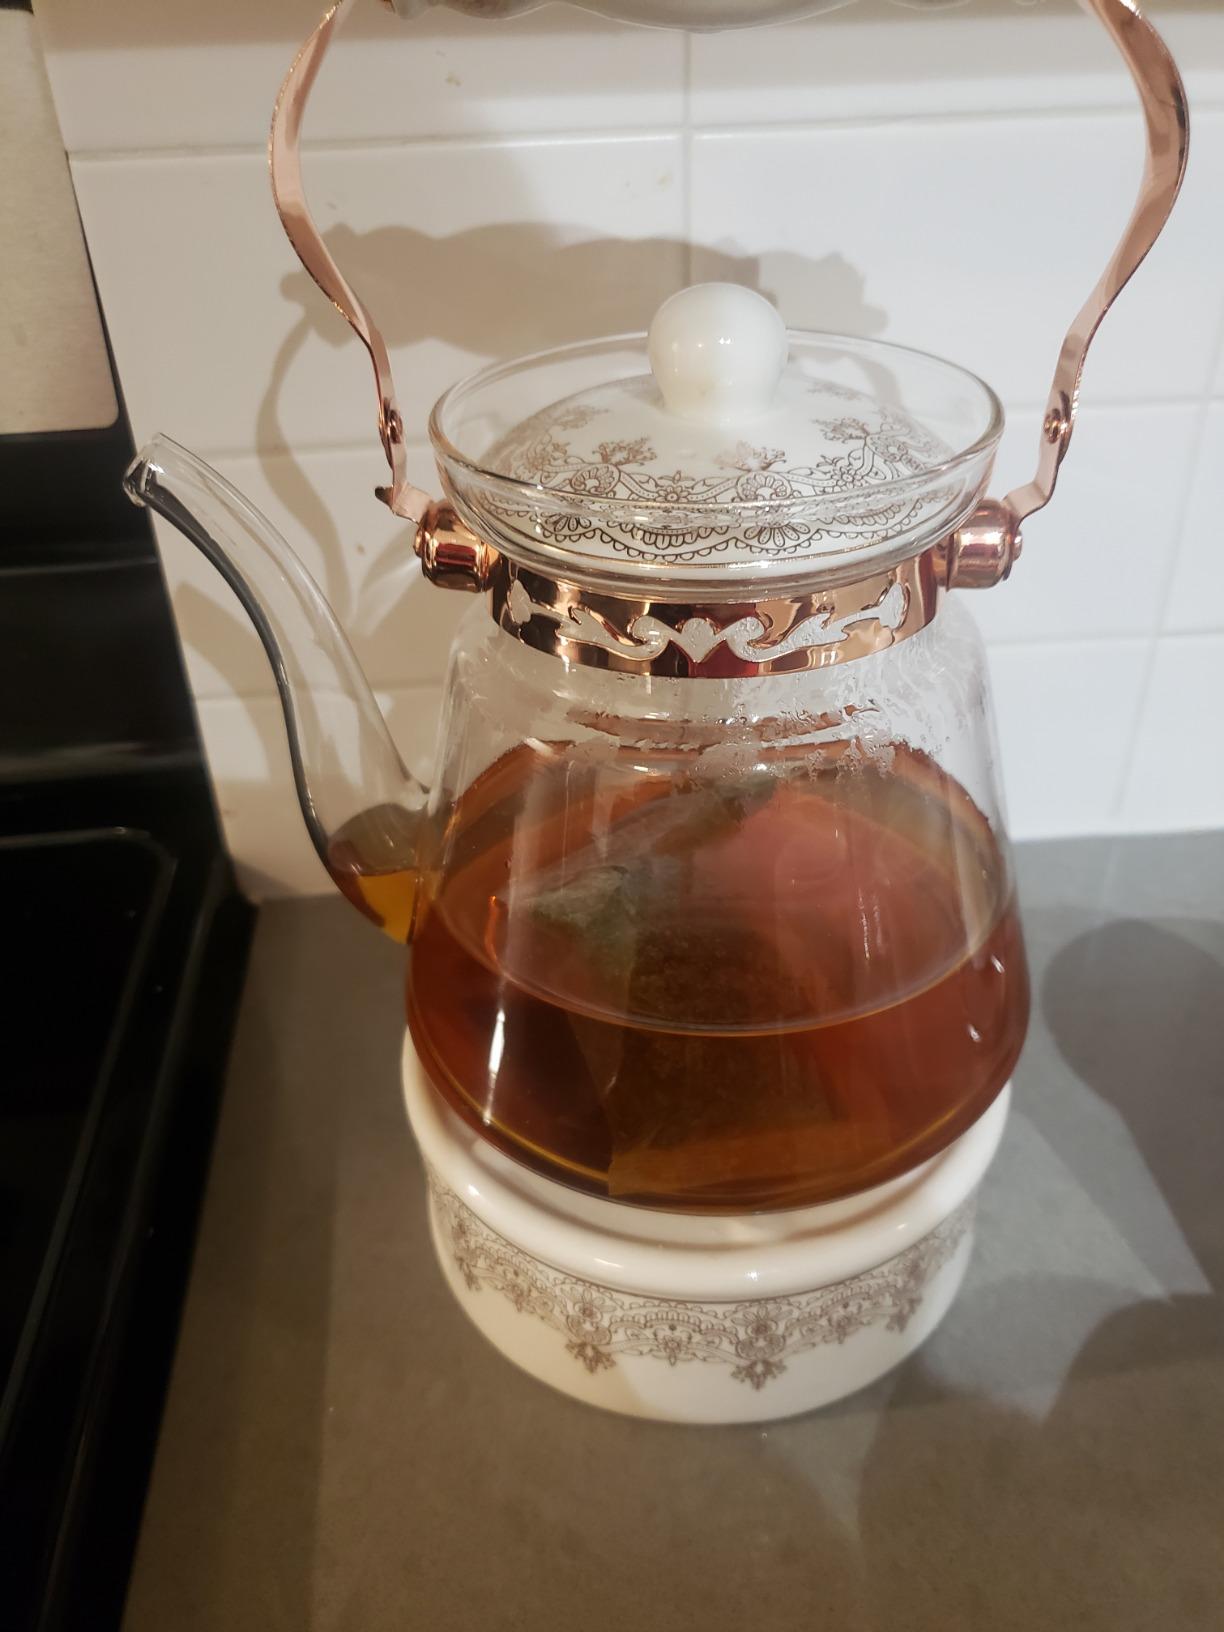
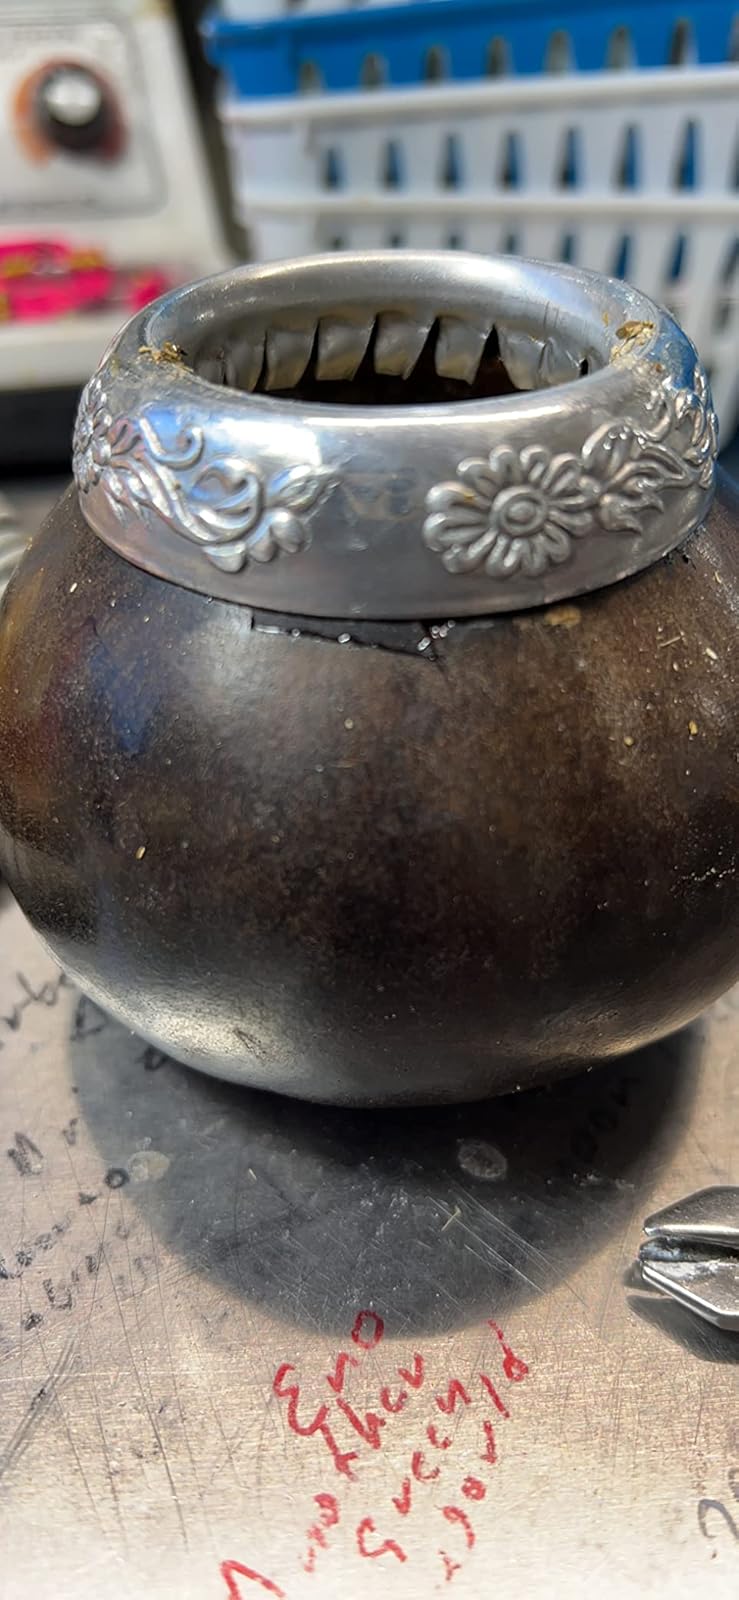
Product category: items_tea
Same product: no